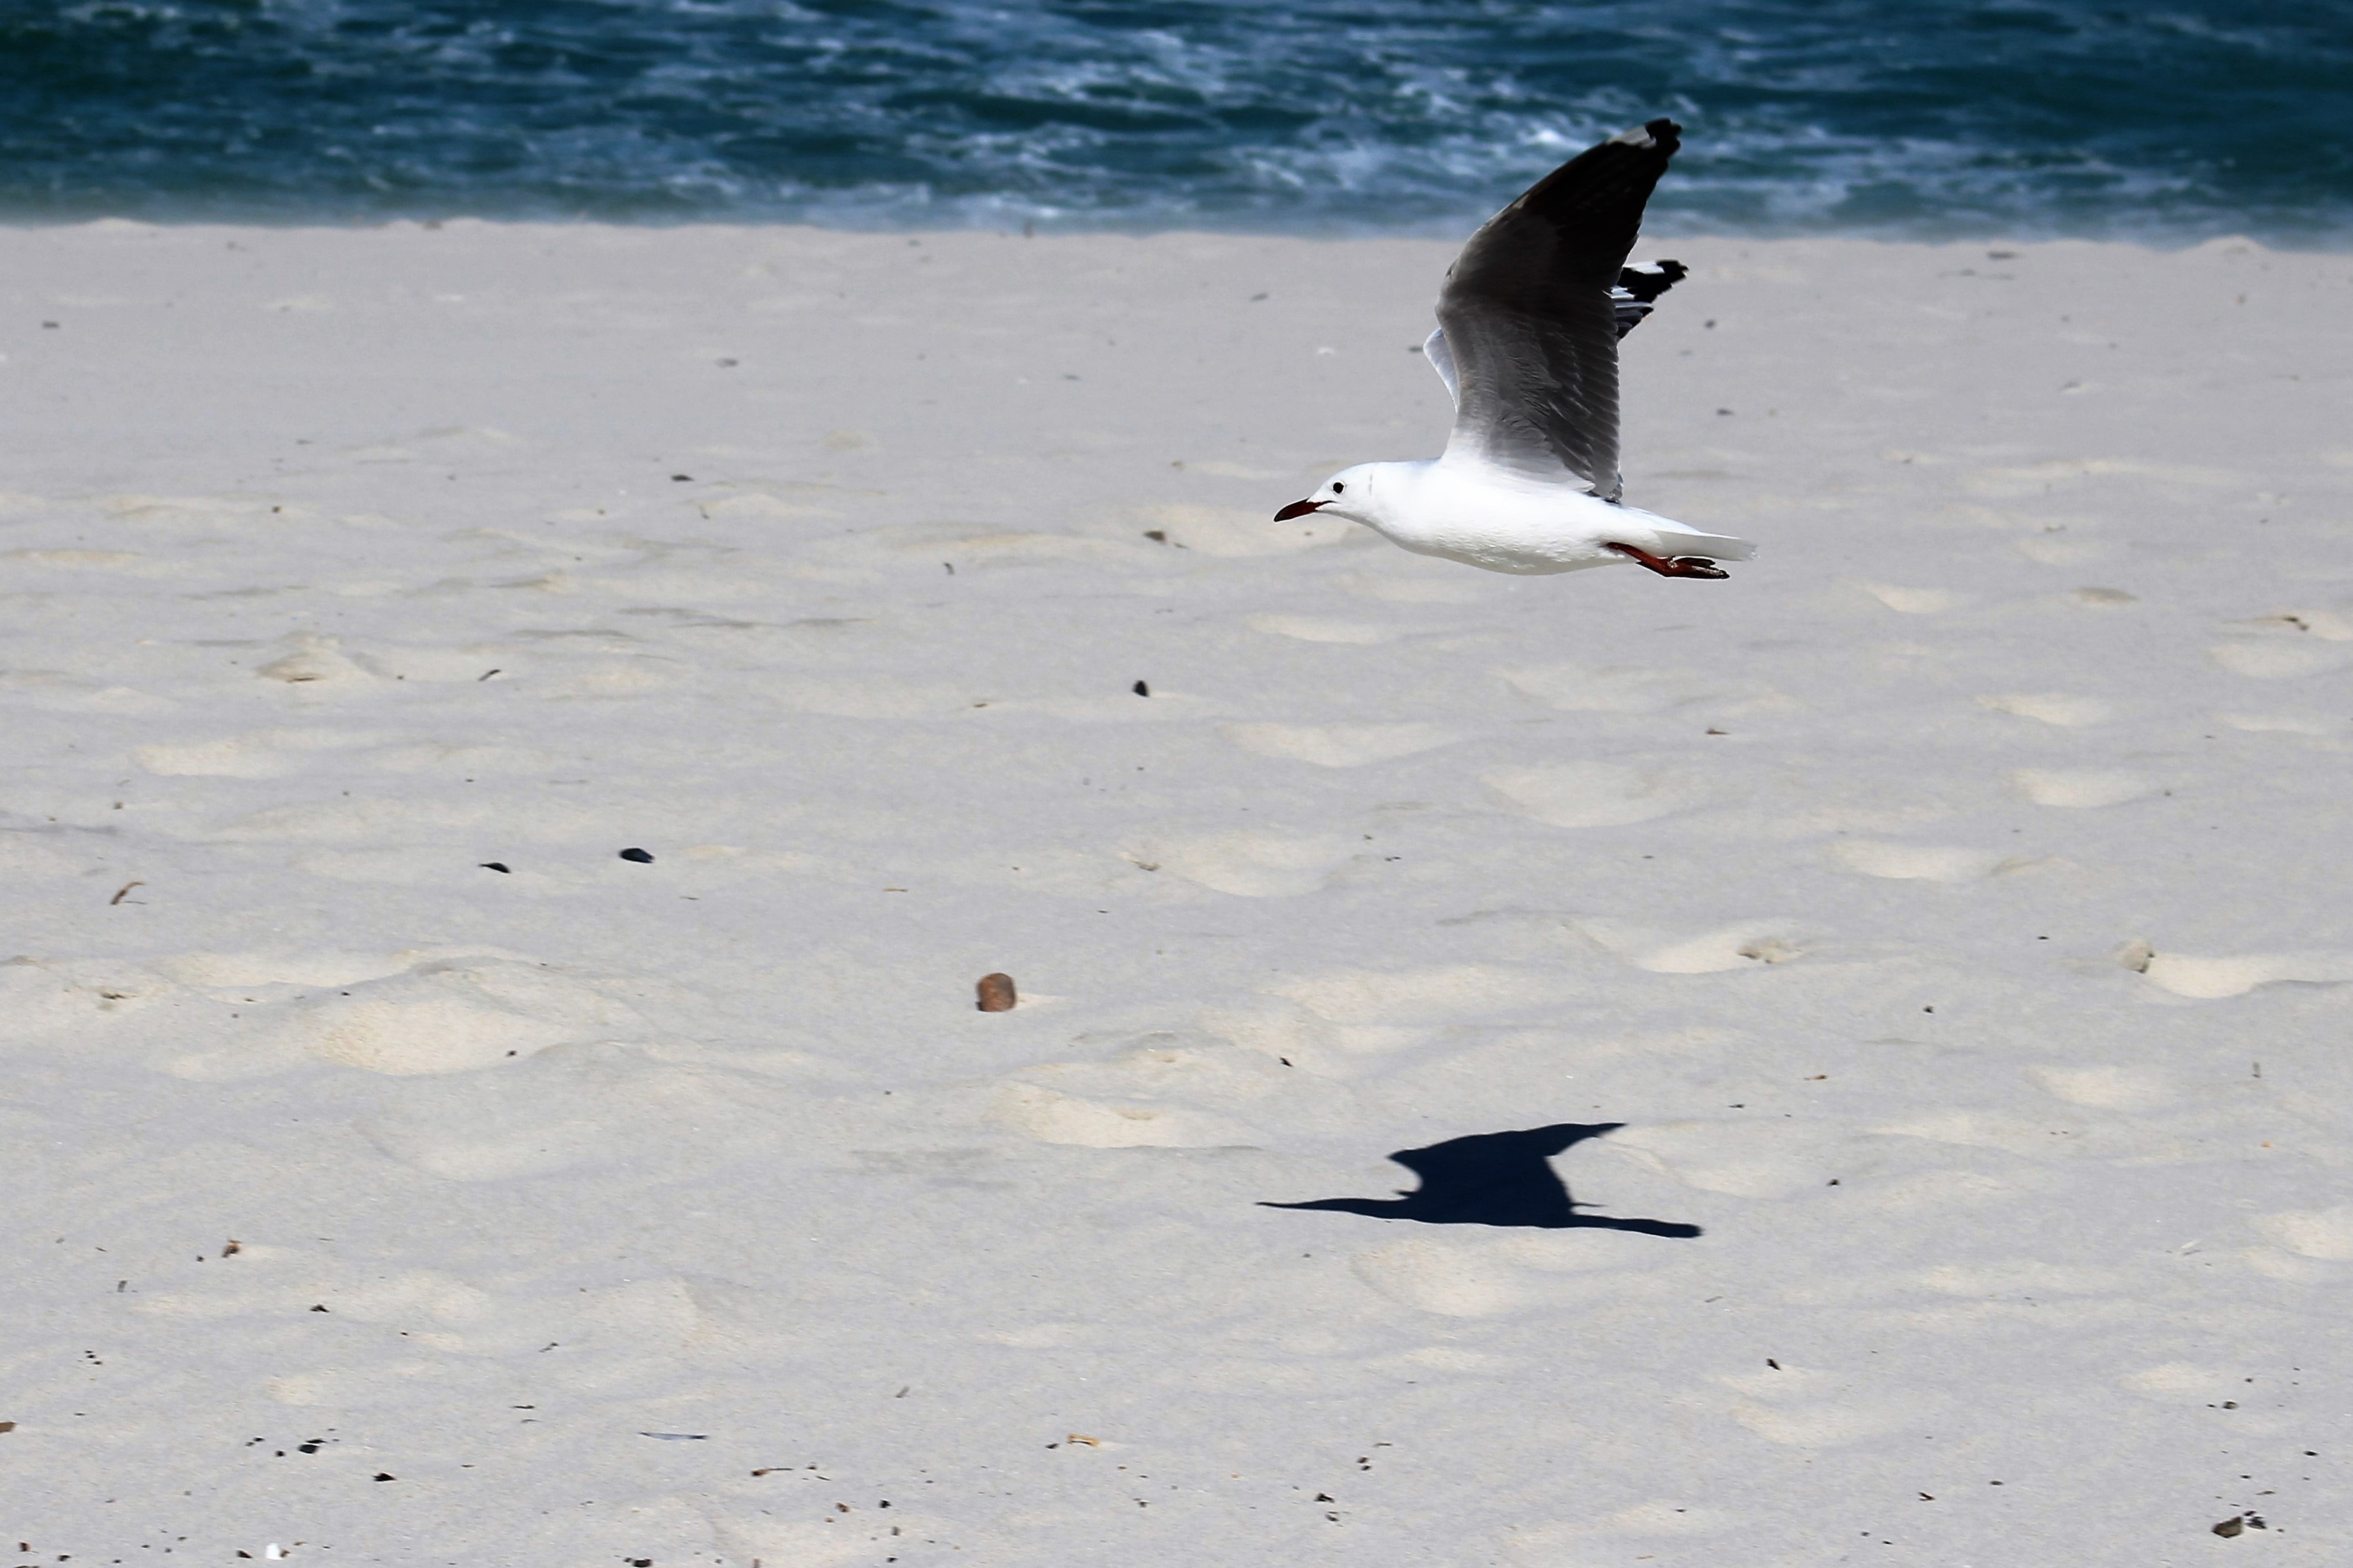
beach, sea, sand, ocean, bird, white, wave, seabird, seaside, wild, gull, flight, africa, shadow, soar, freedom, white sand, seagulls, vertebrate, sea shore, charadriiformes